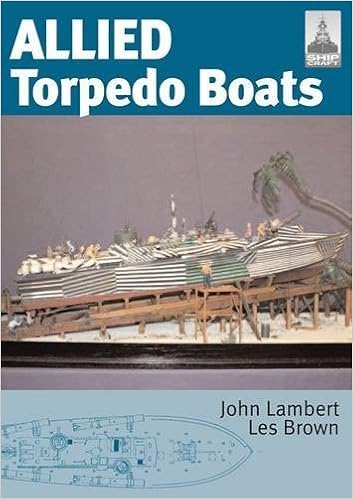
Allied Torpedo Boats (ShipCraft)
Category: Books
About the Author LES BROWN is a leading light in the Small Warships Group of the IPMS and the editor of their newsletter. He is the author of a number of titles in the ShipCraft series, including two on British destroyers, and, with John Lambert, he produced two larger works, one on ‘Flower’ class corvettes and another on Allied torpedo boats. He also wrote the volume on Black Swan Class Sloops in Seaforth’s ‘Original Builders’ Plans’ series.John LAMBERT is a well-known draughtsman who provides detailed plans for modelmakers. He has also written widely on naval subjects, mostly small warships.
Features: The ‘ShipCraft’ series provides in-depth information about building and modifying model kits of famous warship types. Lavishly illustrated, each book takes the modeler through a brief history of the subject class, highlighting differences between sister-ships and changes in their appearance over their careers. This includes paint schemes and camouflage, featuring color profiles and highly-detailed line drawings and scale plans. The modeling section reviews the strengths and weaknesses of available kits, lists commercial accessory sets for super-detailing of the ships, and provides hints on modifying and improving the basic kit. This is followed by an extensive photographic gallery of selected high-quality models in a variety of scales, and the book concludes with a section on research references – books, monographs, large-scale plans and relevant websites. This volume follows the format of the highly successful Flower Class where the extent has been doubled to include far more detailed drawings of the many different designs of British MTBs and US PT-boats, including their fittings, sensors and weapons.